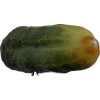
Label: cucumber